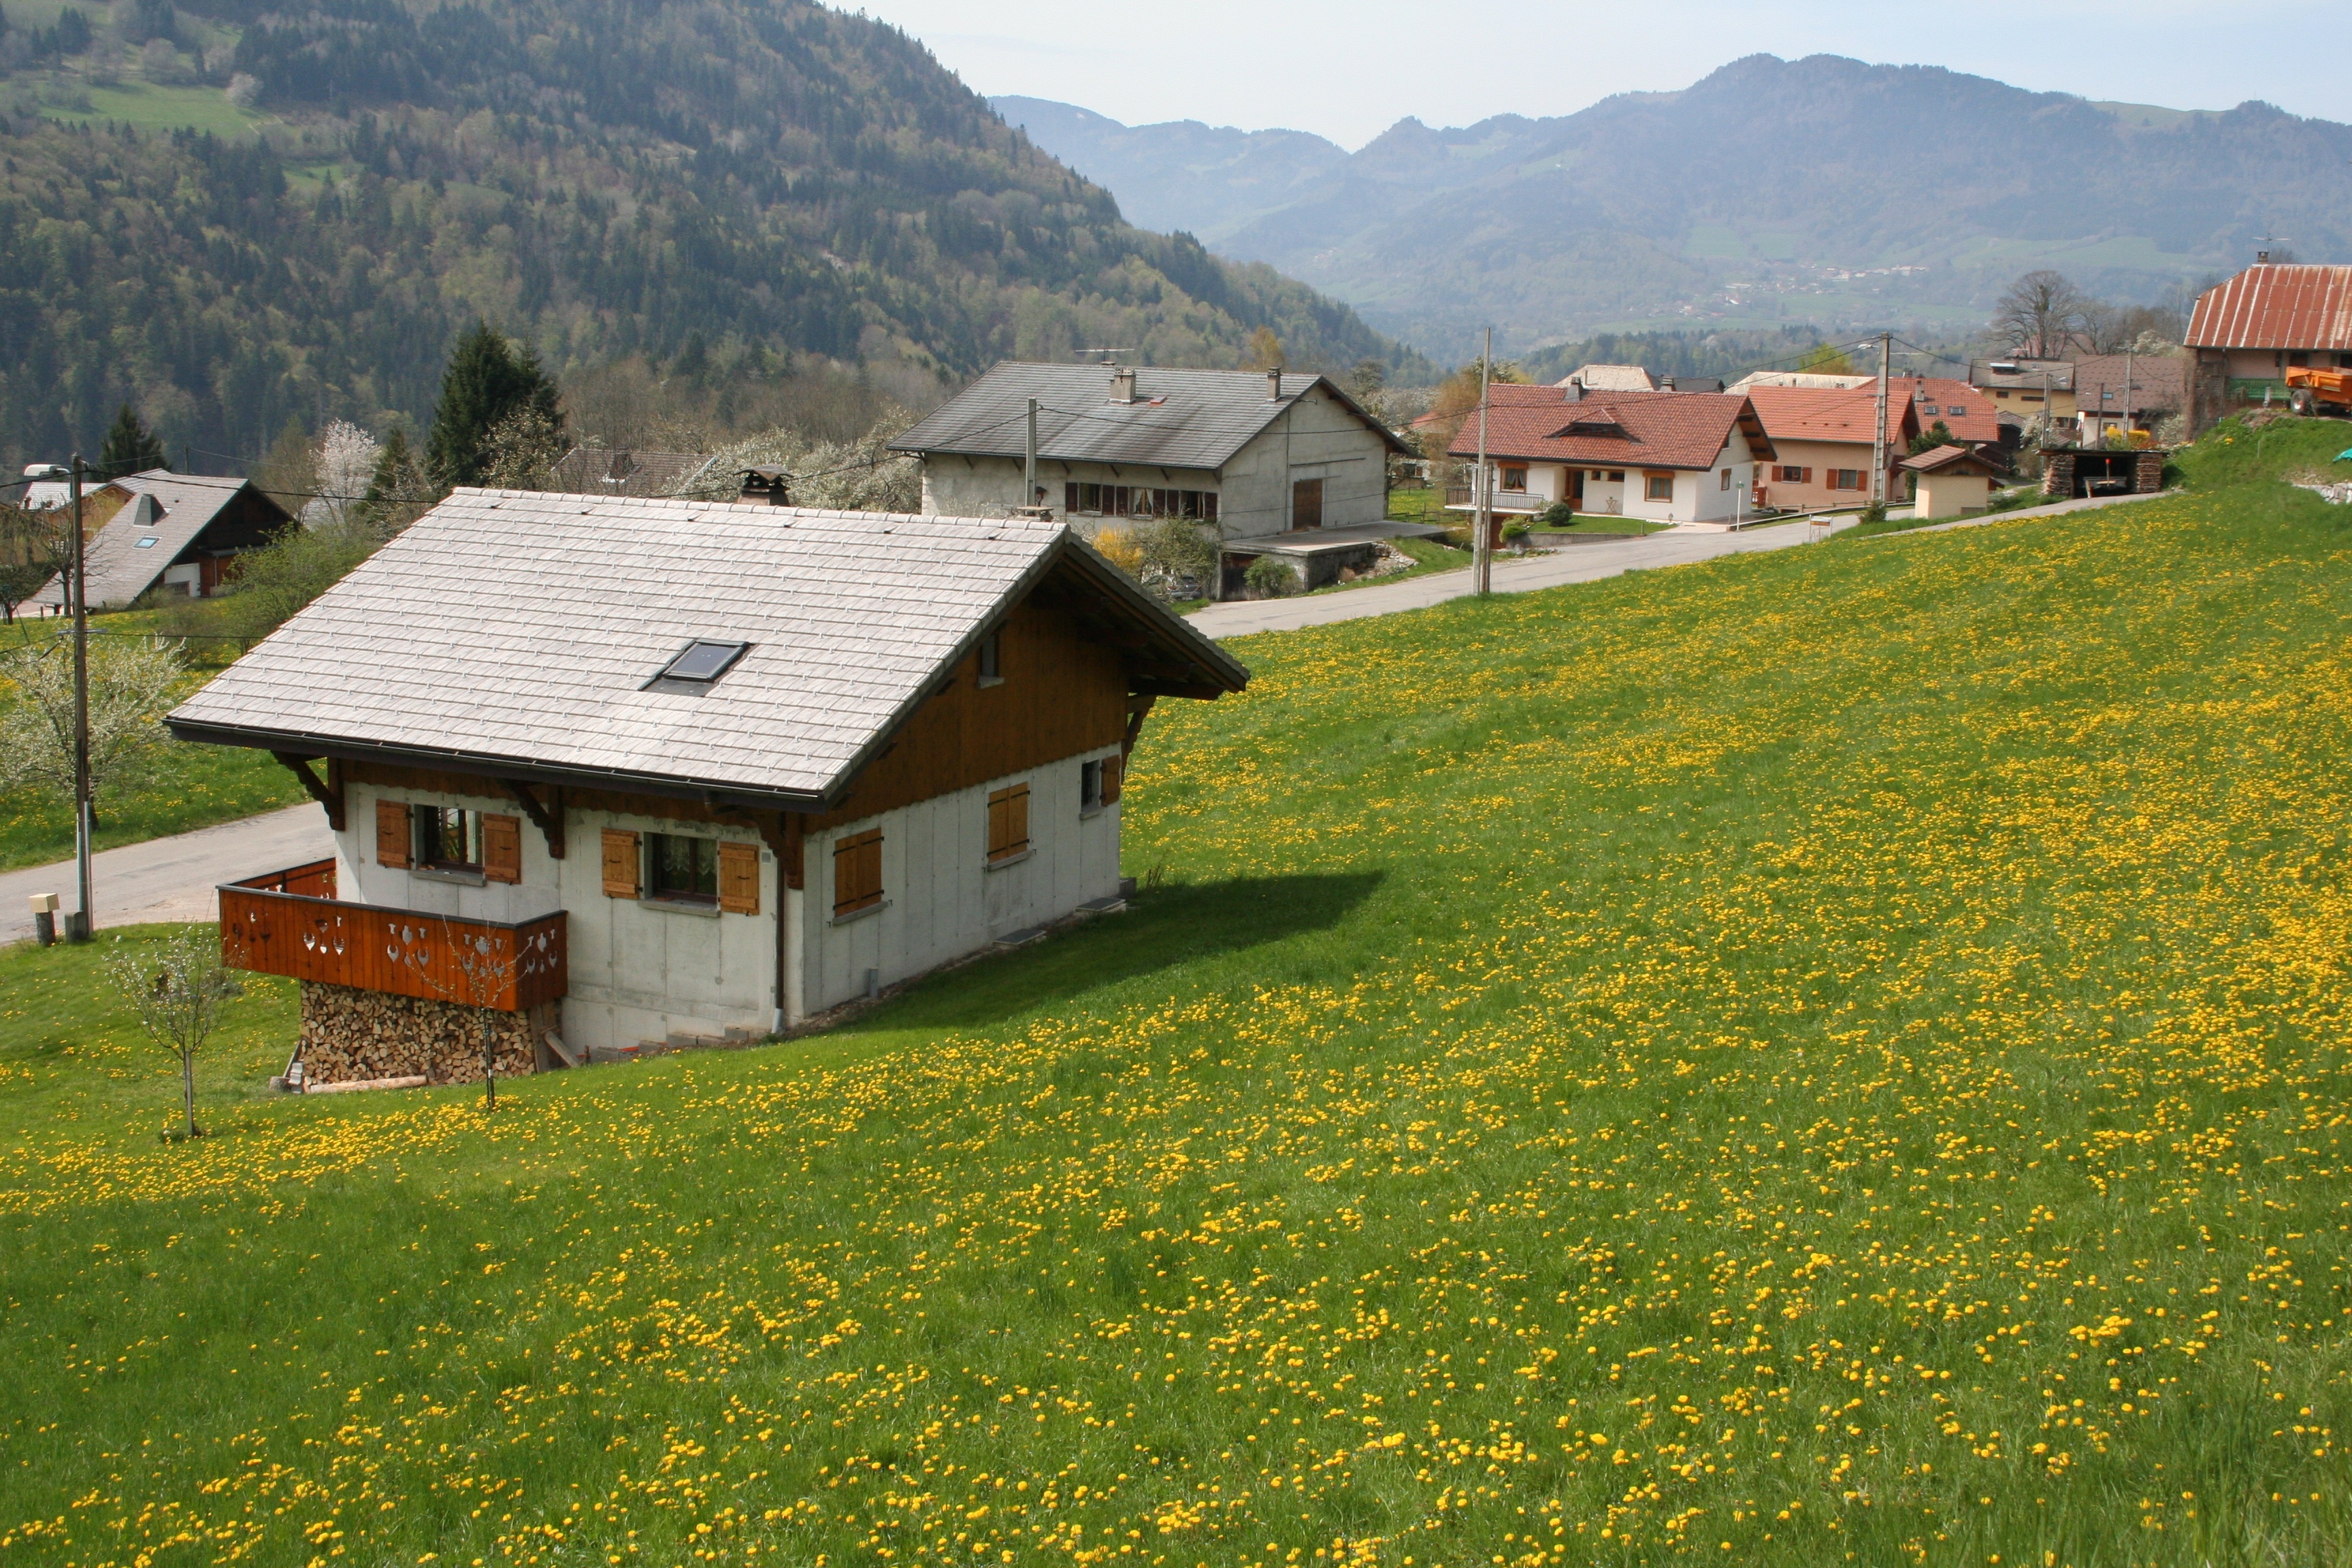
landscape, grass, mountain, field, farm, meadow, prairie, hill, flower, valley, mountain range, hut, village, cottage, pasture, agriculture, plain, alps, grassland, chalet, rural area, residential area, human settlement, mountainous landforms